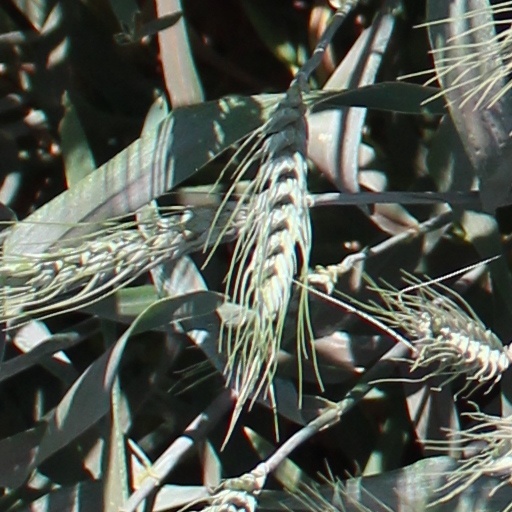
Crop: wheat